Vrhpolje pri Moravčah

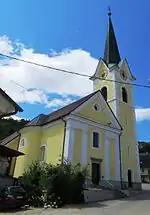
Saints Peter and Paul Church

The parish church in the settlement is dedicated to Saints Peter and Paul and belongs to the Roman Catholic Archdiocese of Ljubljana. It dates to the 16th century with 18th-century additions and modifications.